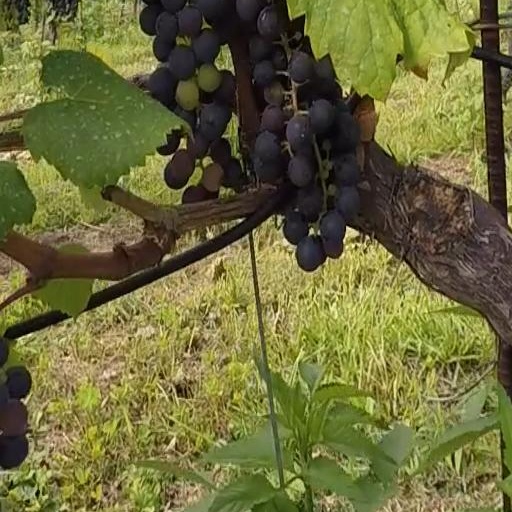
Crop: grape